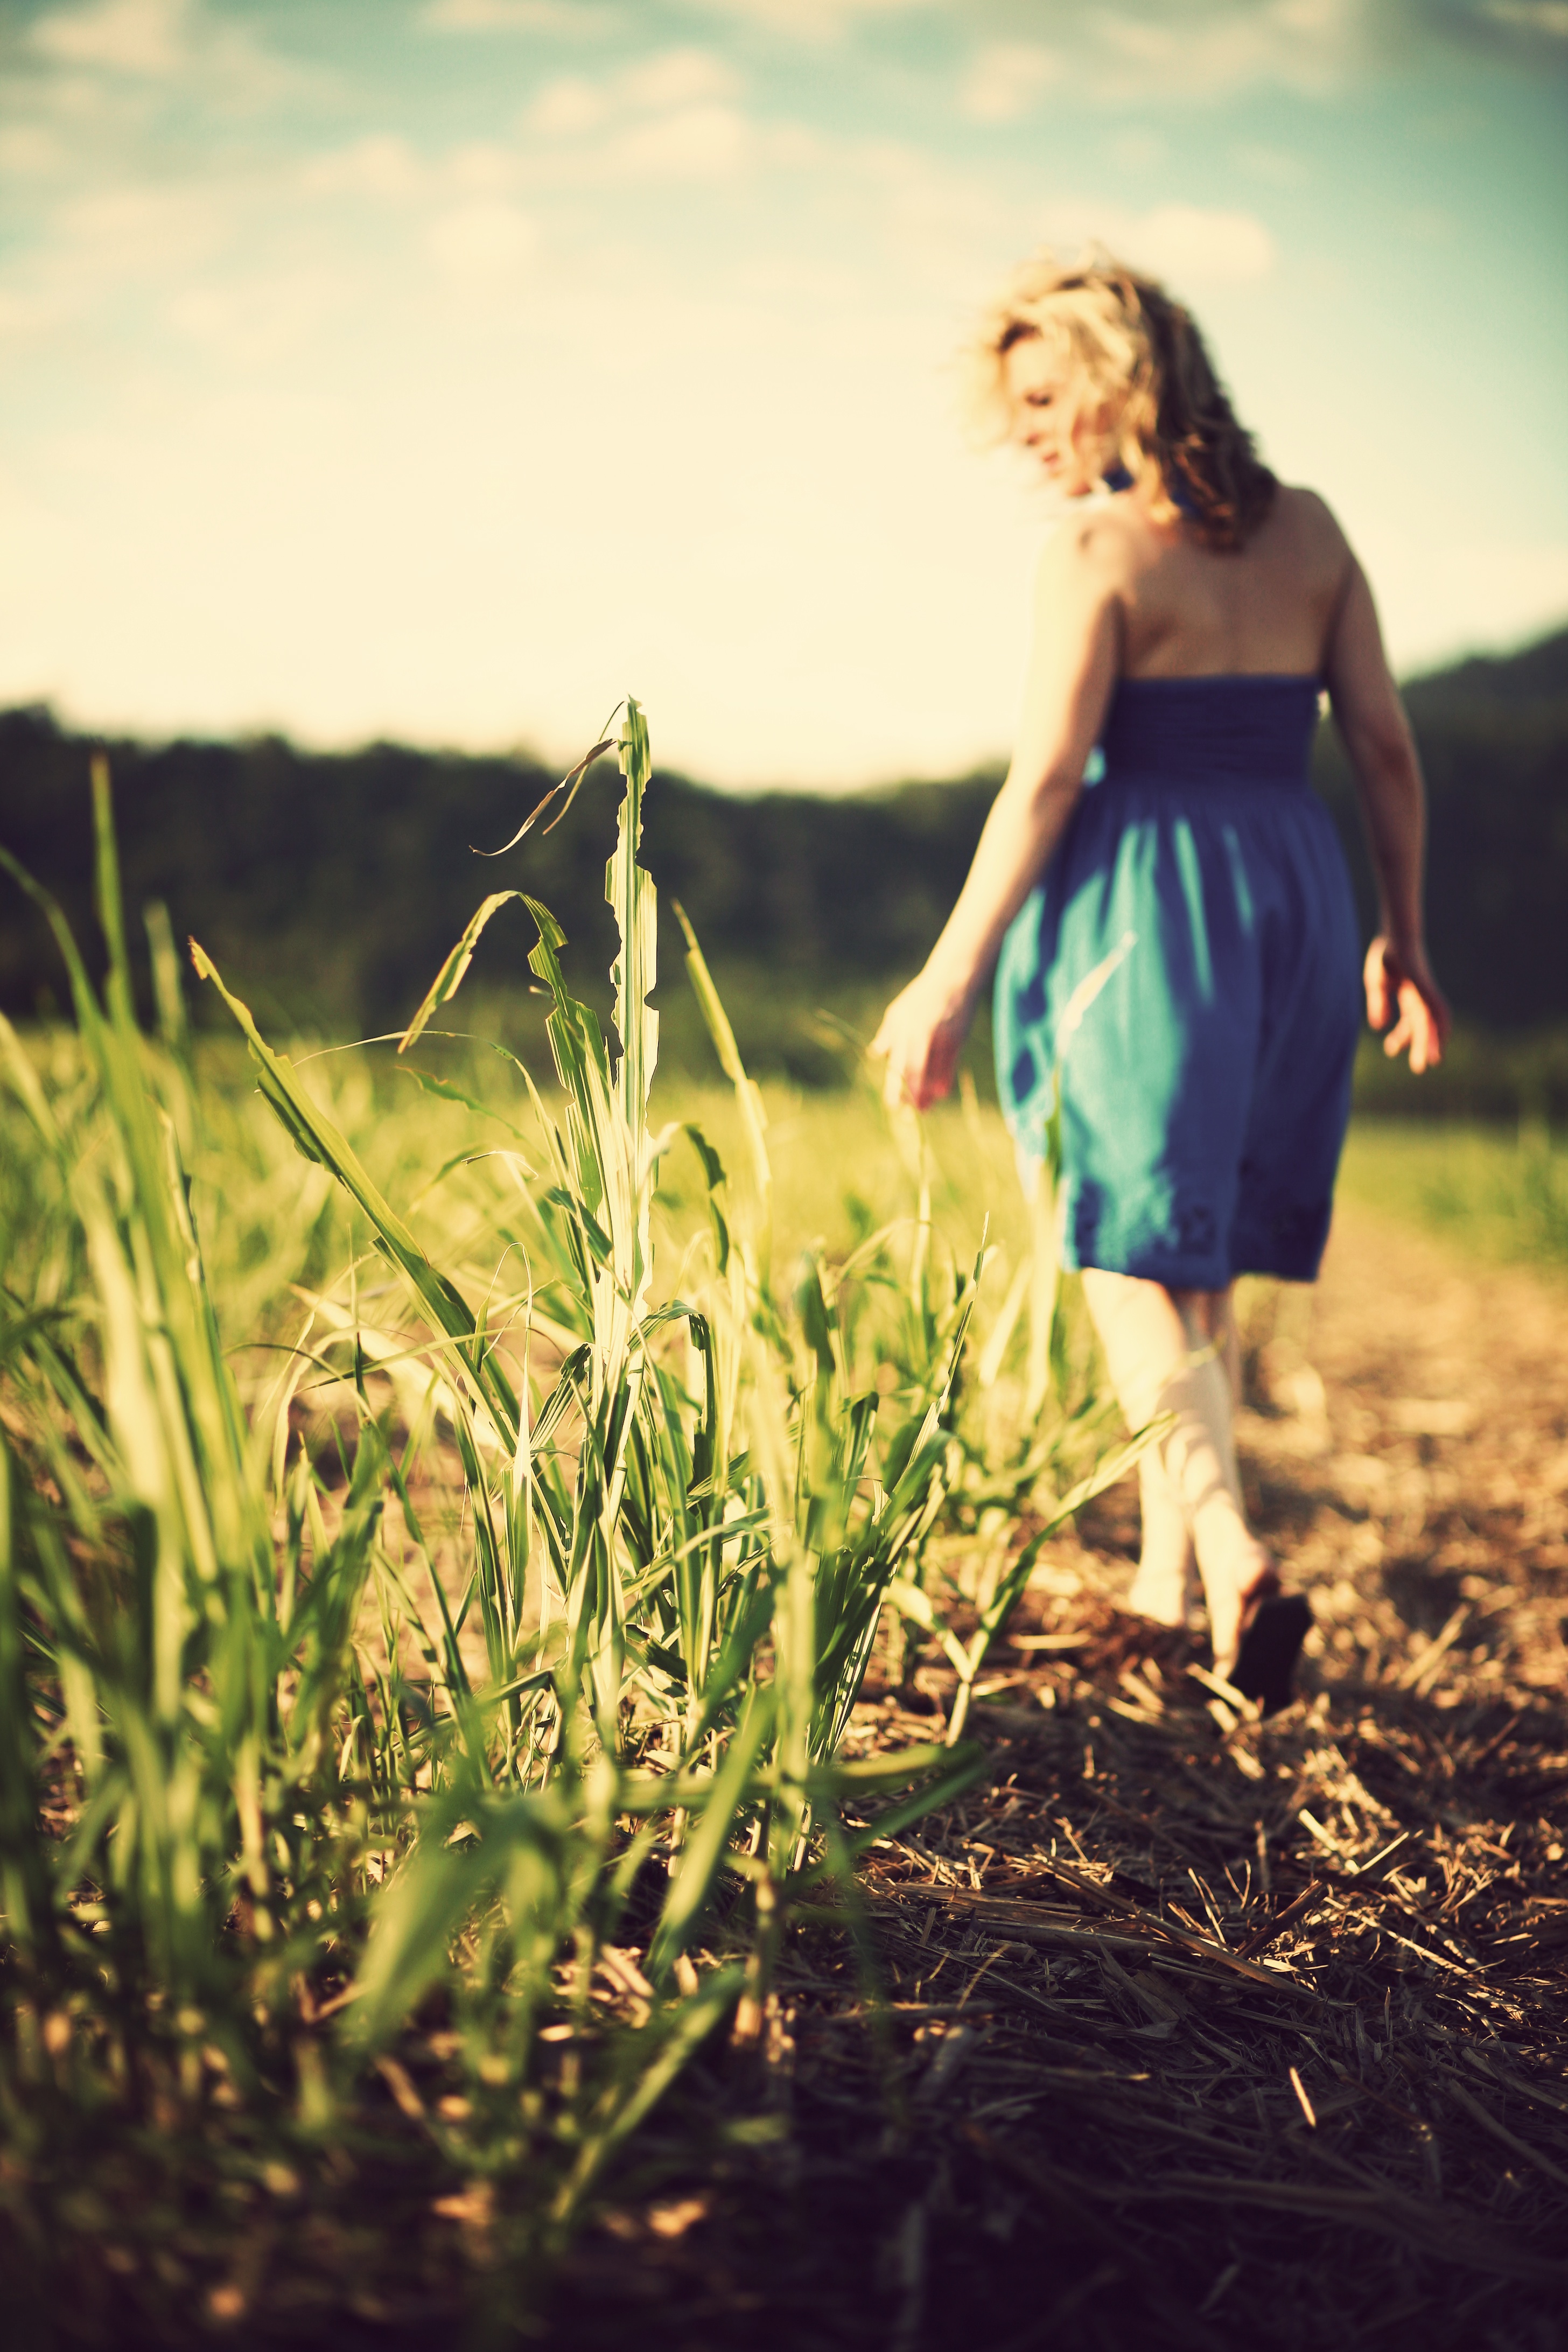
nature, grass, plant, woman, field, lawn, photography, meadow, sunlight, flower, spring, green, blonde, dress, photograph, beauty, portrait photography, grass family